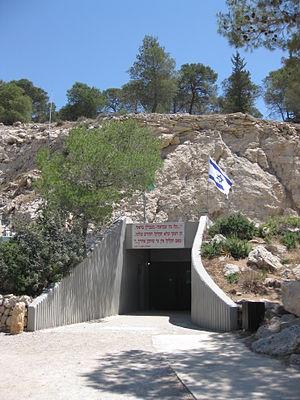
La grotte de Soreq, encore appelée grotte d'Avshalom ou grotte de la stalactite, se situe sur le versant ouest des monts de Judée.